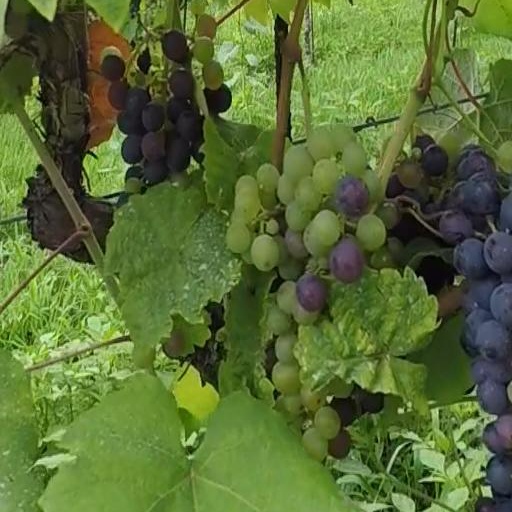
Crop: grape